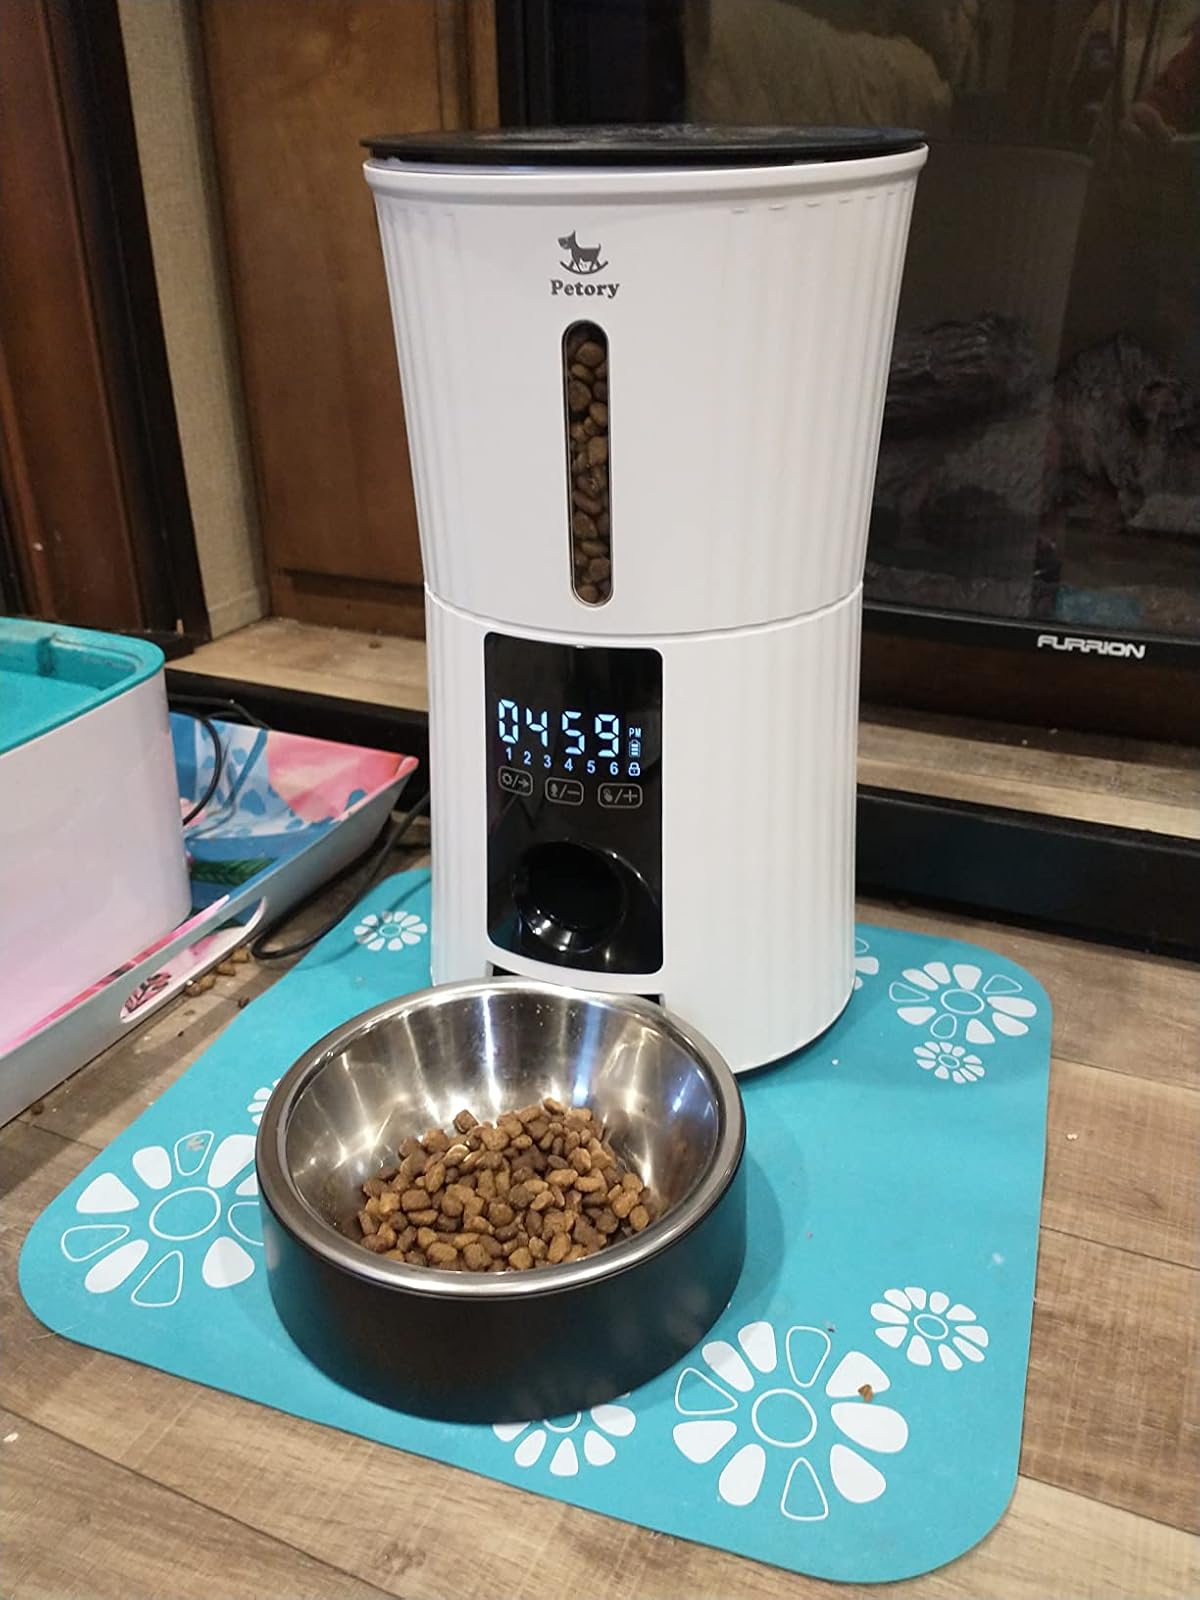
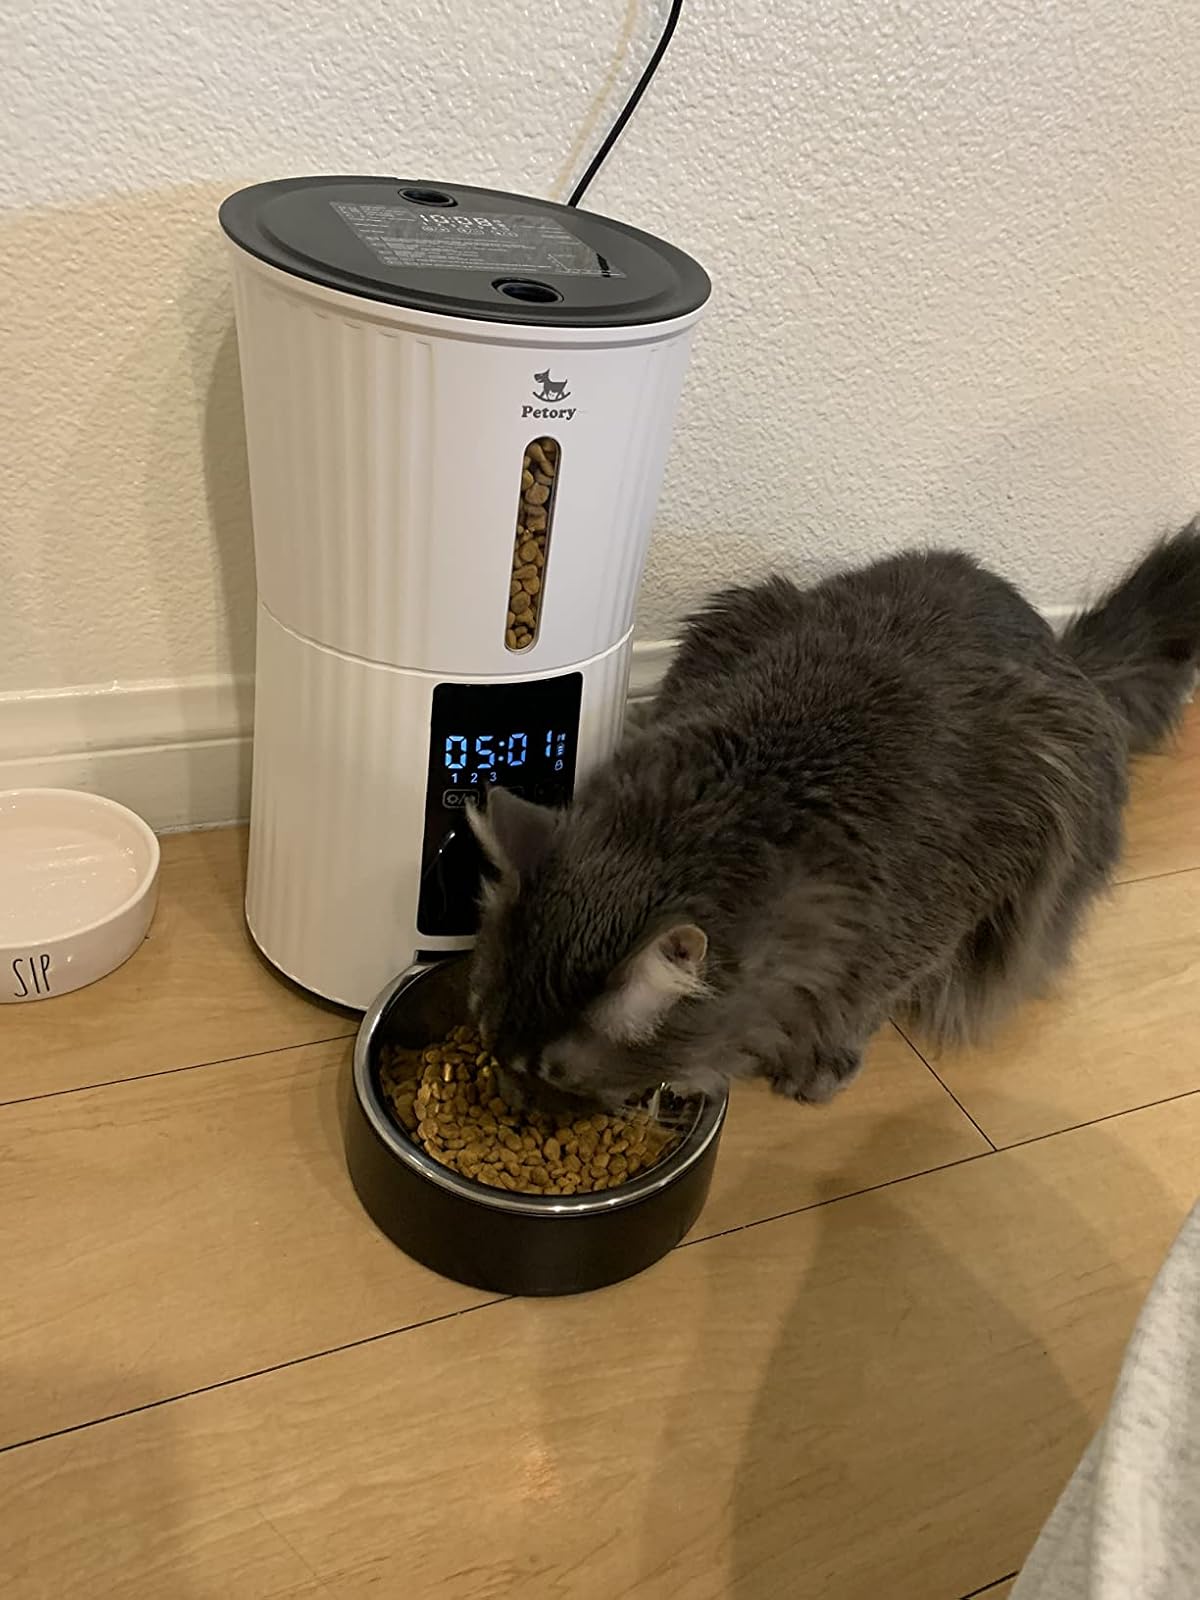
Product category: items_feeder
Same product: yes